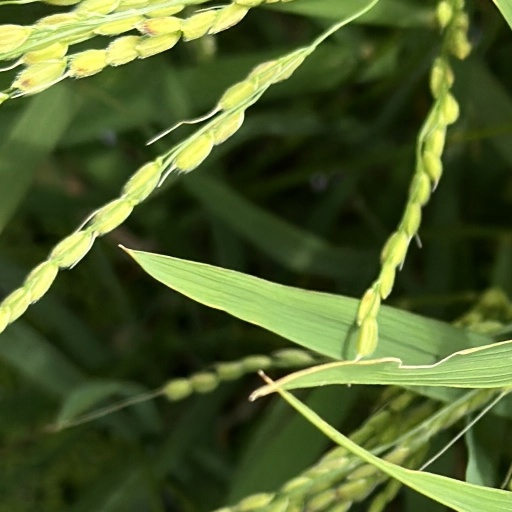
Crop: rice